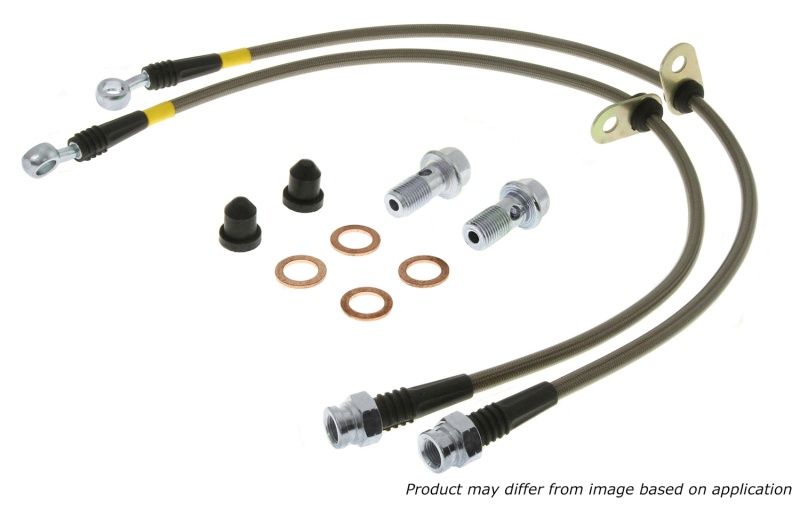
StopTech Audi/VW Big Brake Kit Stainless Steel Front Brake Lines
StopTech Stainless Steel Braided Brake Lines provide a quicker; firmer; more consistent pedal response by maintaining consistent brake pressure. Additionally; stainless steel lines provide precision brake modulation; especially during threshold braking. The improvement in pedal feel is more dramatic on older vehicles where the factory rubber line may have softened and swelled due to age. A variety of end fittings are available to meet application needs. All fittings are engineered for proper fit and durability. All necessary brackets and fasteners are included with each line kit.
Brand: Stoptech
Category: Vehicles & Parts > Vehicle Parts & Accessories > Motor Vehicle Parts > Motor Vehicle Braking > Brake Lines